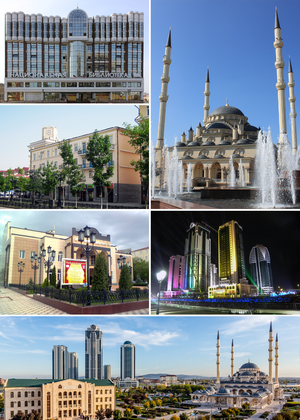
Grozny est la capitale de la république de Tchétchénie, au sein de la fédération de Russie. Sa population s'élève à 287 410 habitants en 2016.